Kristo Luarasi

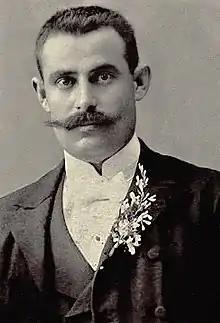

Kristo Luarasi (December 15, 1876– July 7, 1934) was an Albanian nationalist figure, printer and publisher. He was one of the activists of the Albanian National Awakening. He was one of the first Albanian printers.